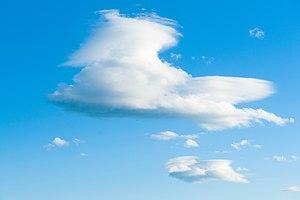
Altocumulus Lenticularis, au bord du lac de Neuchâtel à Hauterive.